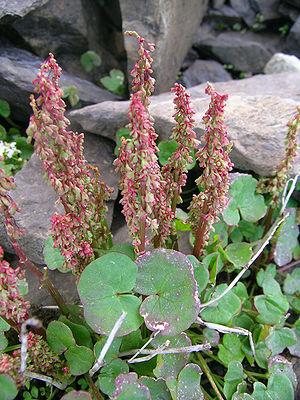
L’Oxyrie à deux stigmates ou Oxyria à deux styles est une espèce de plantes herbacées vivaces de la famille des Polygonaceae. Elle est relativement abondante dans la toundra arctique mais se trouve aussi dans les zones alpines de l'hémisphère nord.